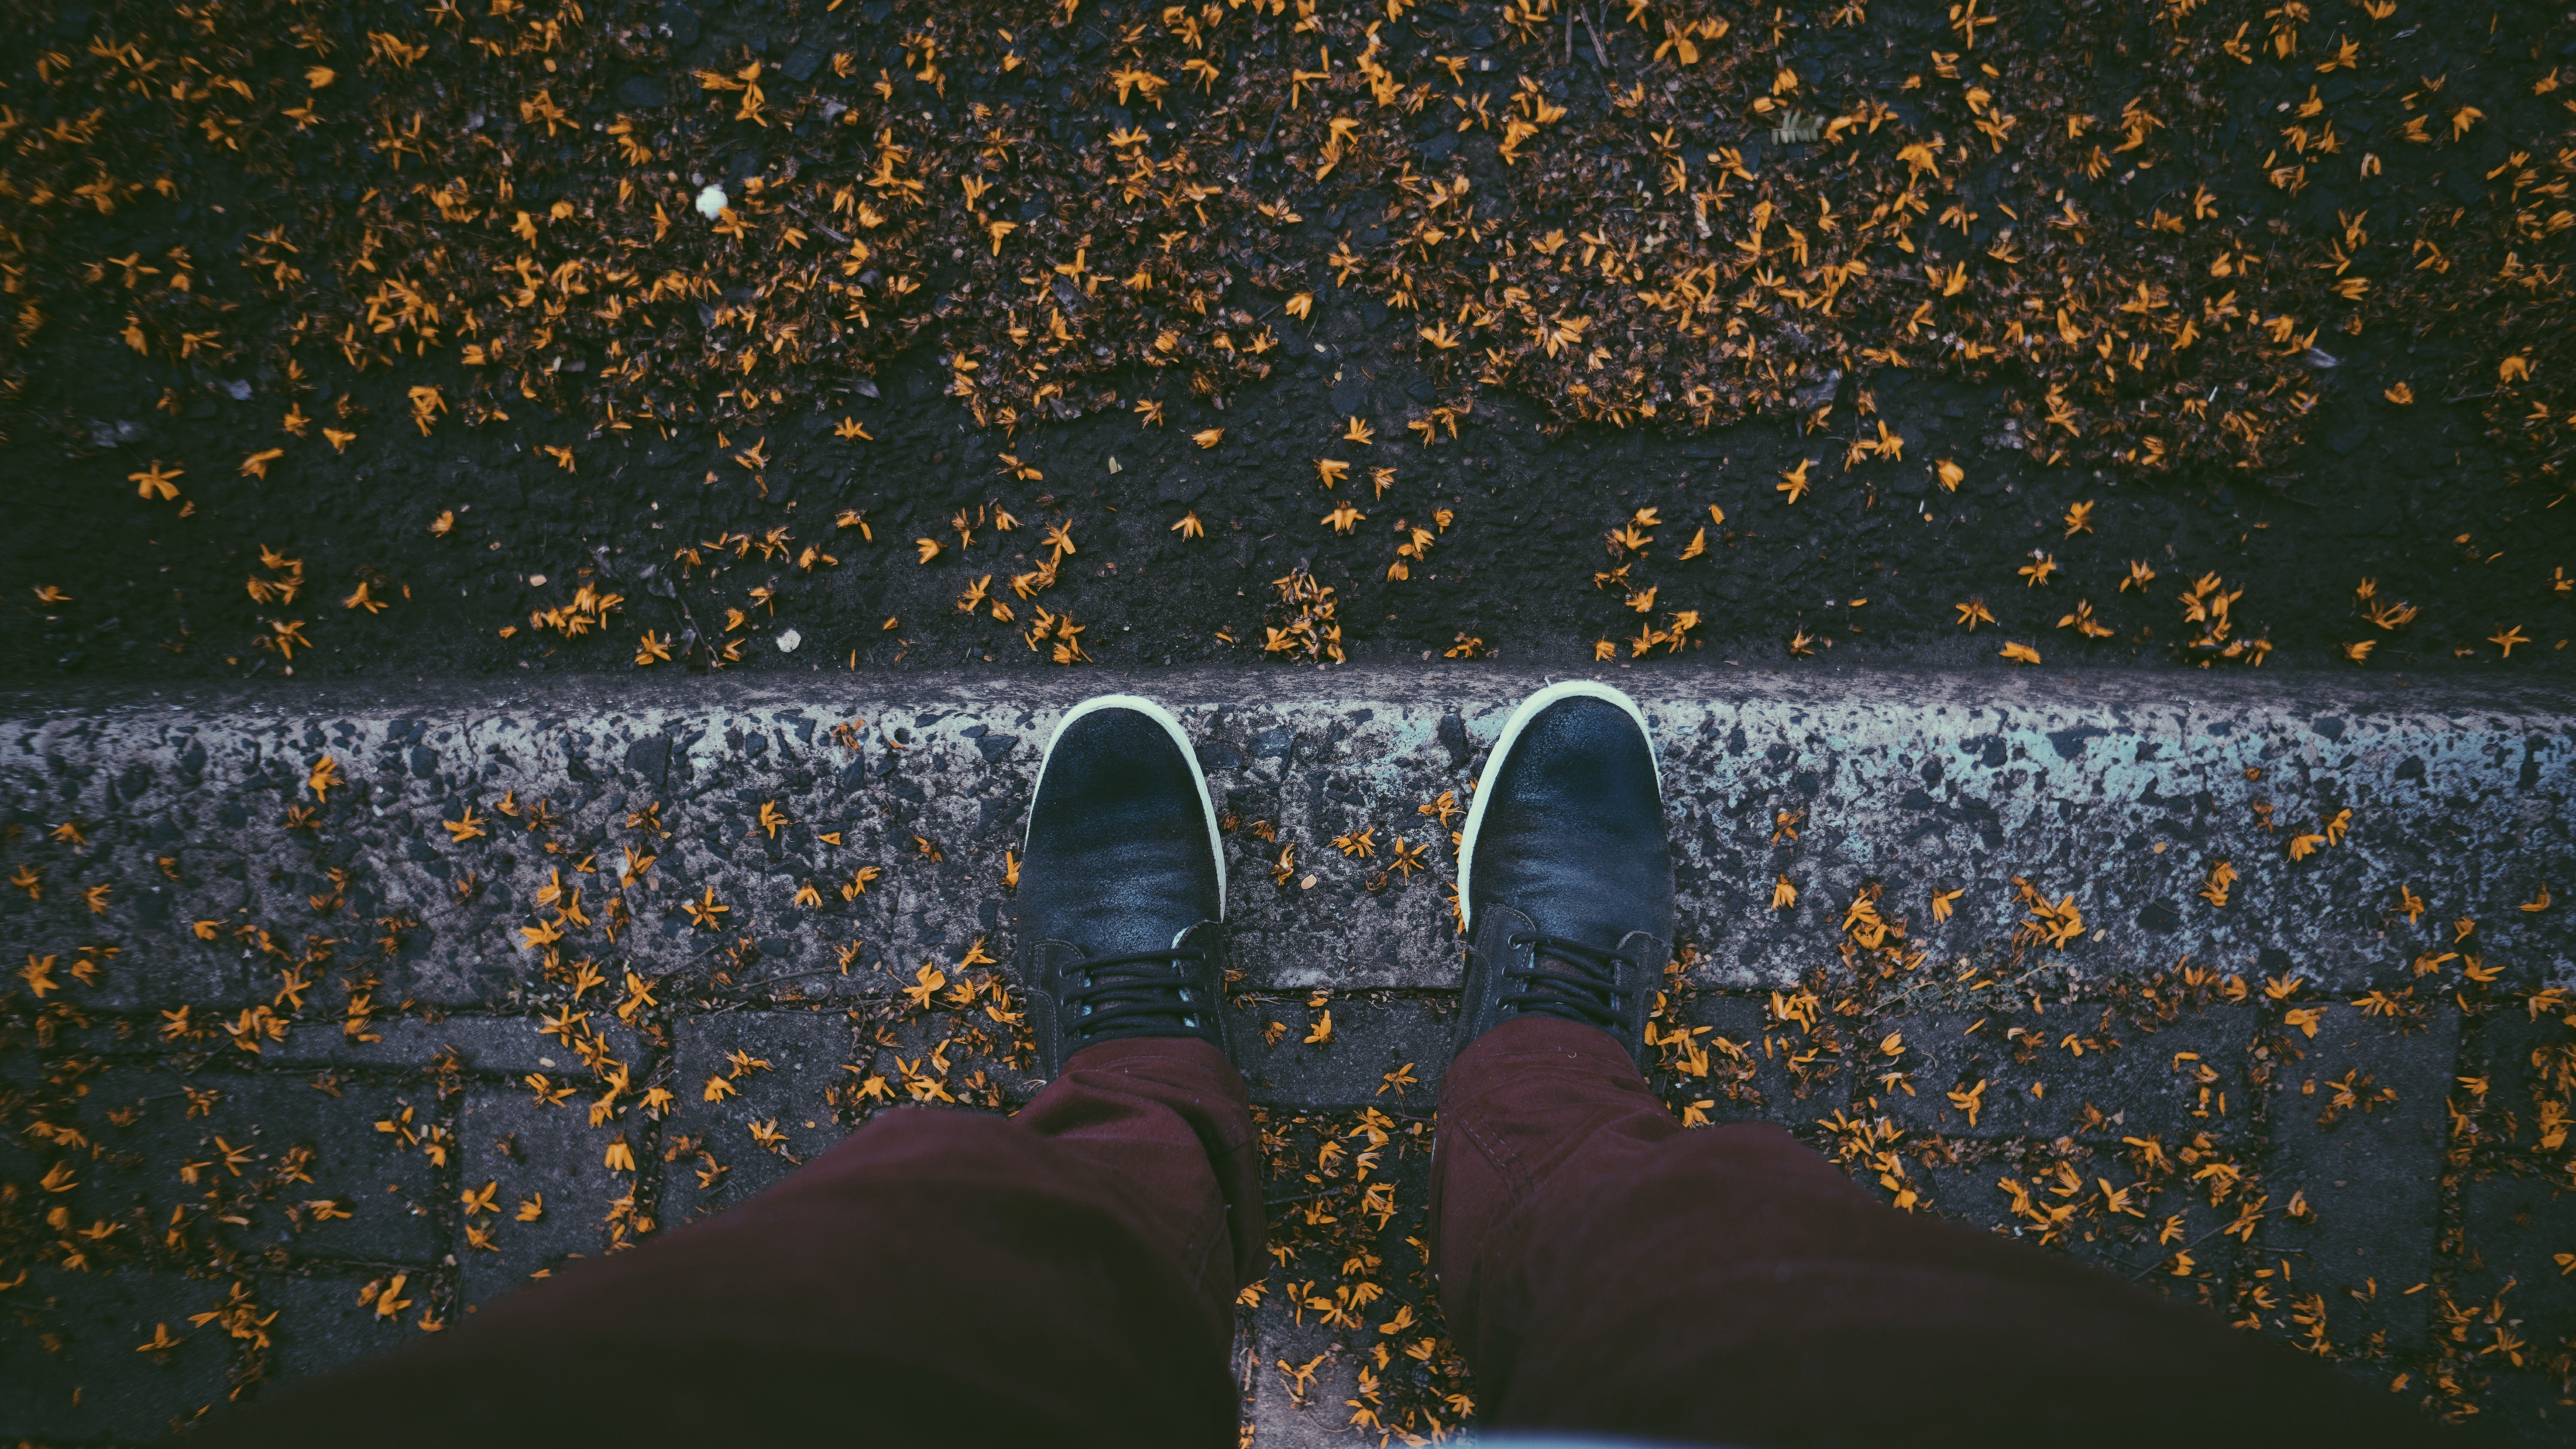
water, blue, reflection, footwear, yellow, leaf, shoe, leg, night, tree, foot, architecture, autumn, sunlight, Tints and shades, evening, symmetry, road surface